Akira Kurosawa

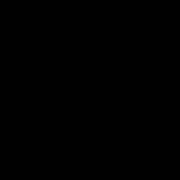
Kurosawa's "kamon", used by several of his characters as their "mon-tsuki"

Kurosawa displayed a bold and dynamic style, strongly influenced by Western cinema yet distinct from it; he was involved with all aspects of production as a writer, director, producer, and editor. He was a gifted screenwriter and worked closely with his co-writers from a film's development onward to ensure a high-quality script, which he considered the firm foundation of a good film. He also frequently edited his own films. His team of frequent collaborators, known as the , included actor Takashi Shimura, cinematographer Asakazu Nakai, and production assistant Teruyo Nogami.